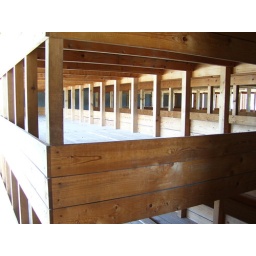
Some of the beds were just large, wooden boxes like this, where people were crammed in to sleep.